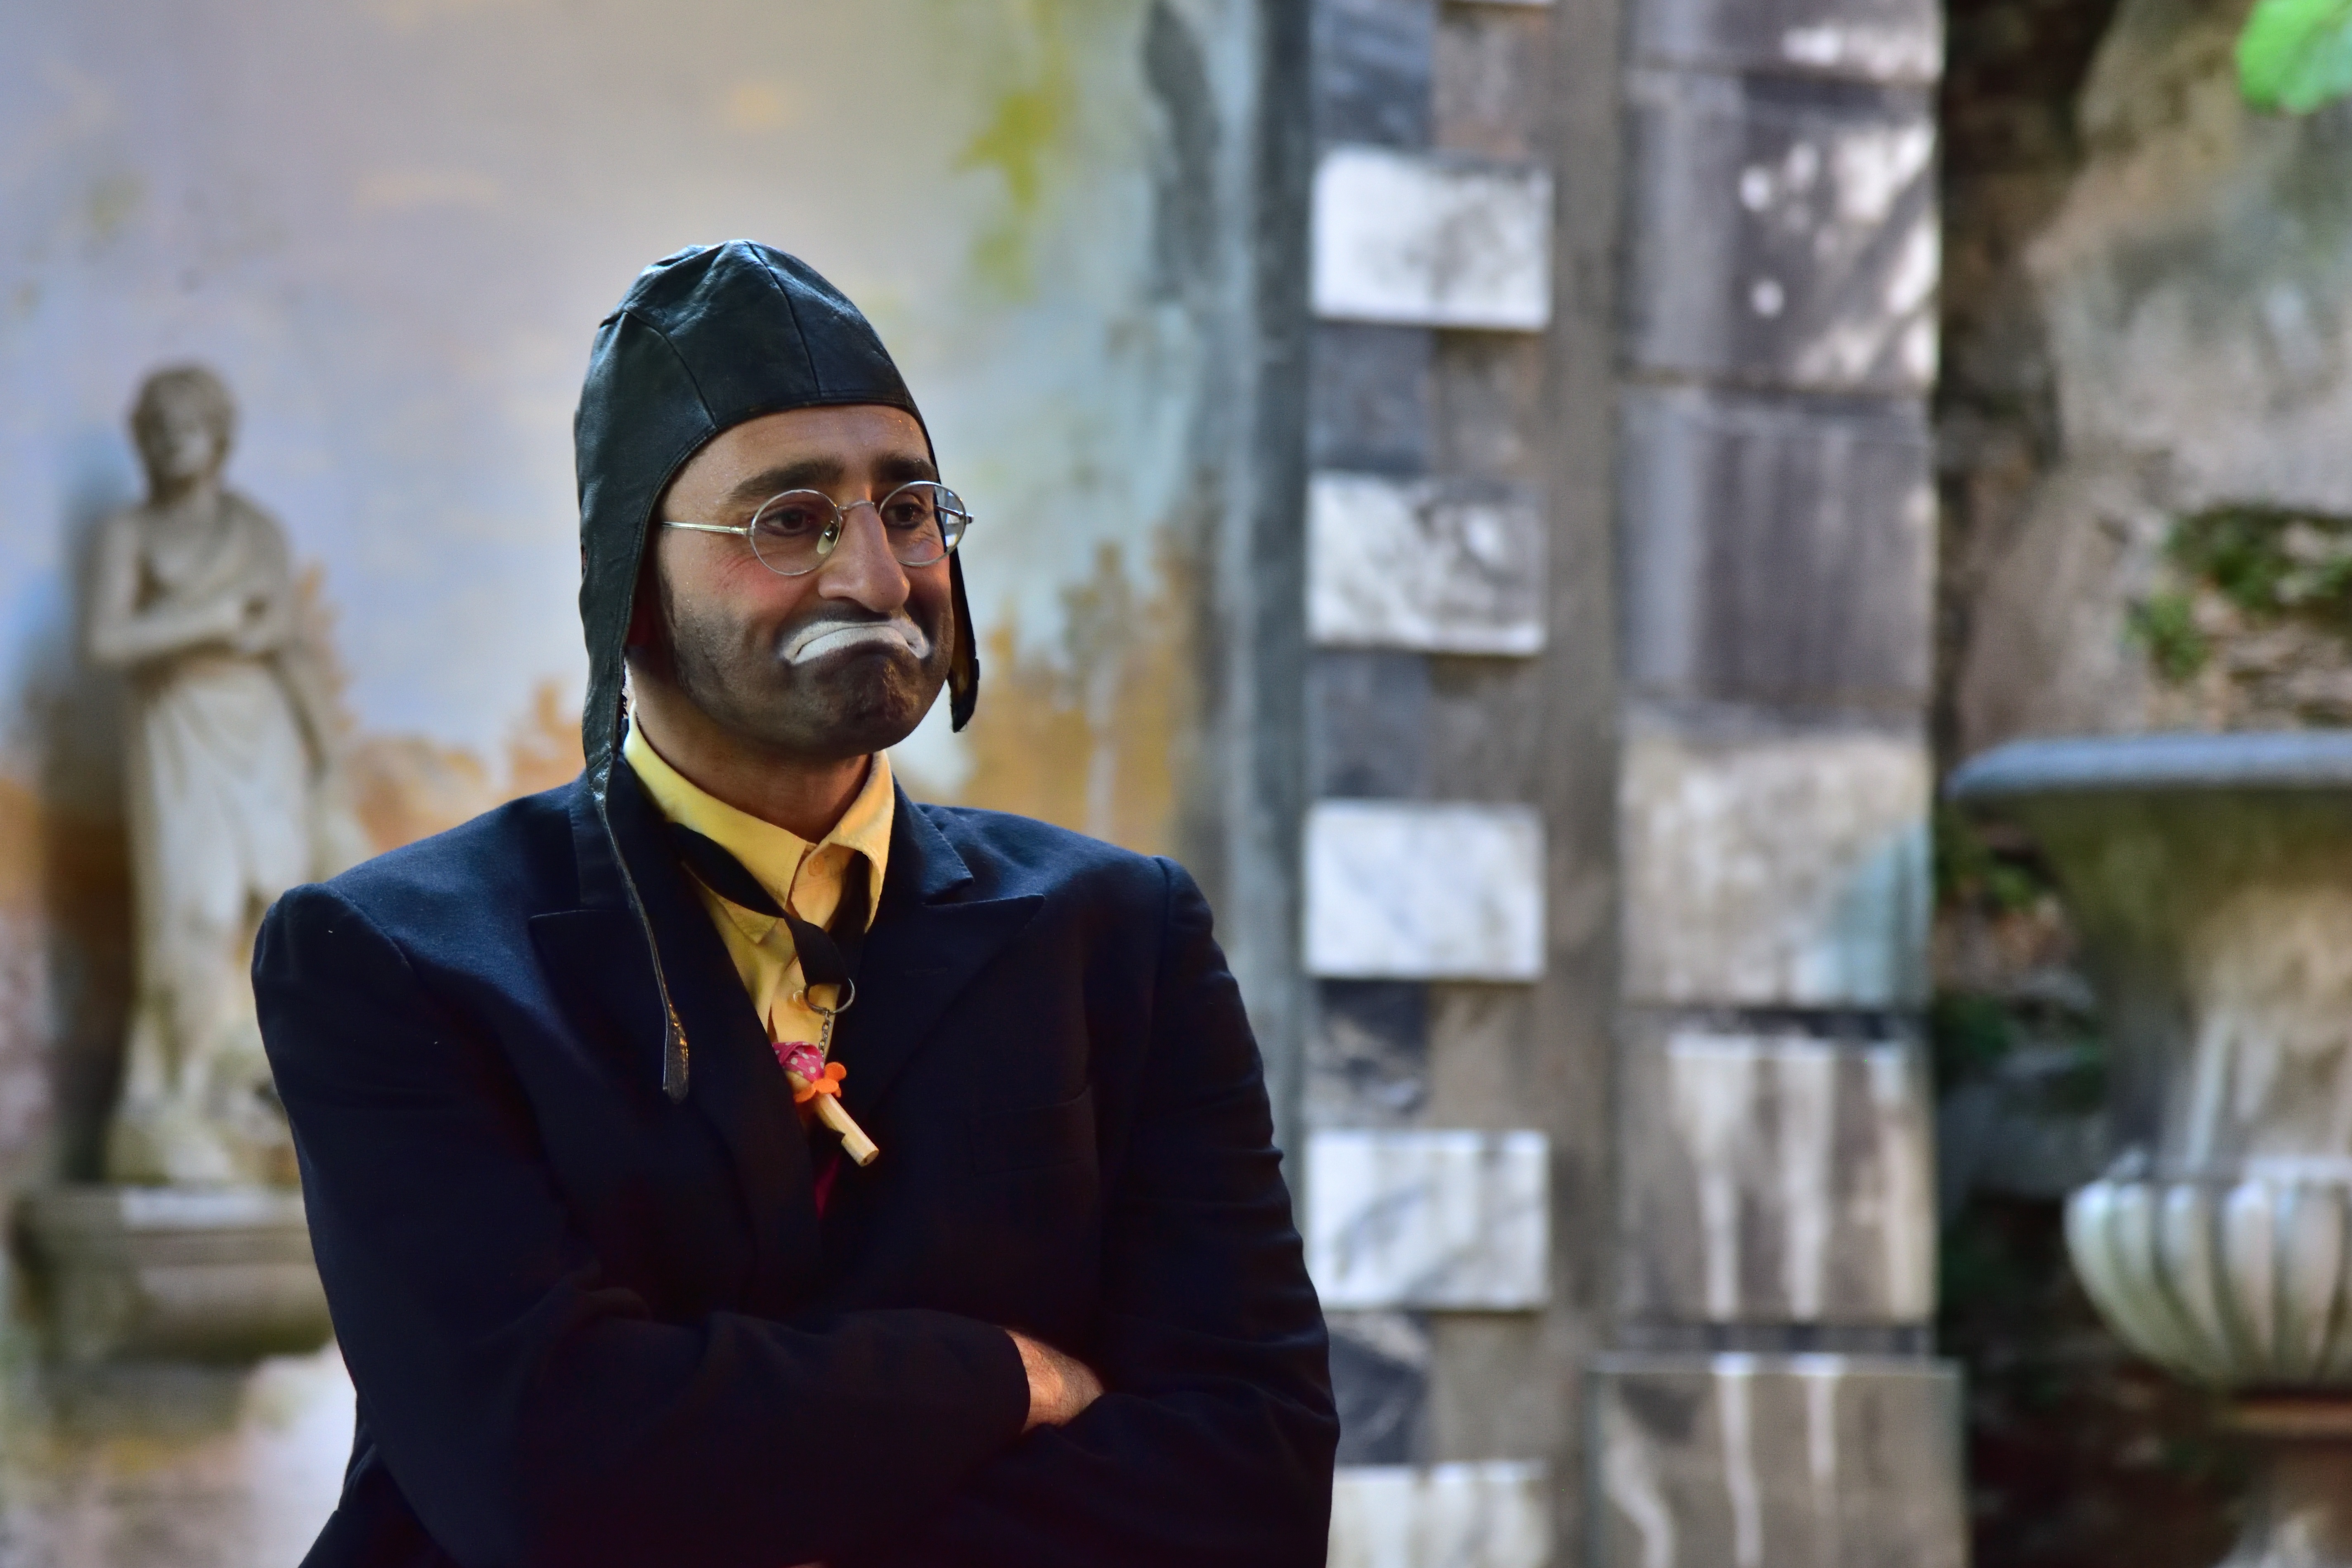
man, person, summer, portrait, italy, headgear, mouth, clown, face, eyes, mask, temple, head, photograph, look, trick, souped up